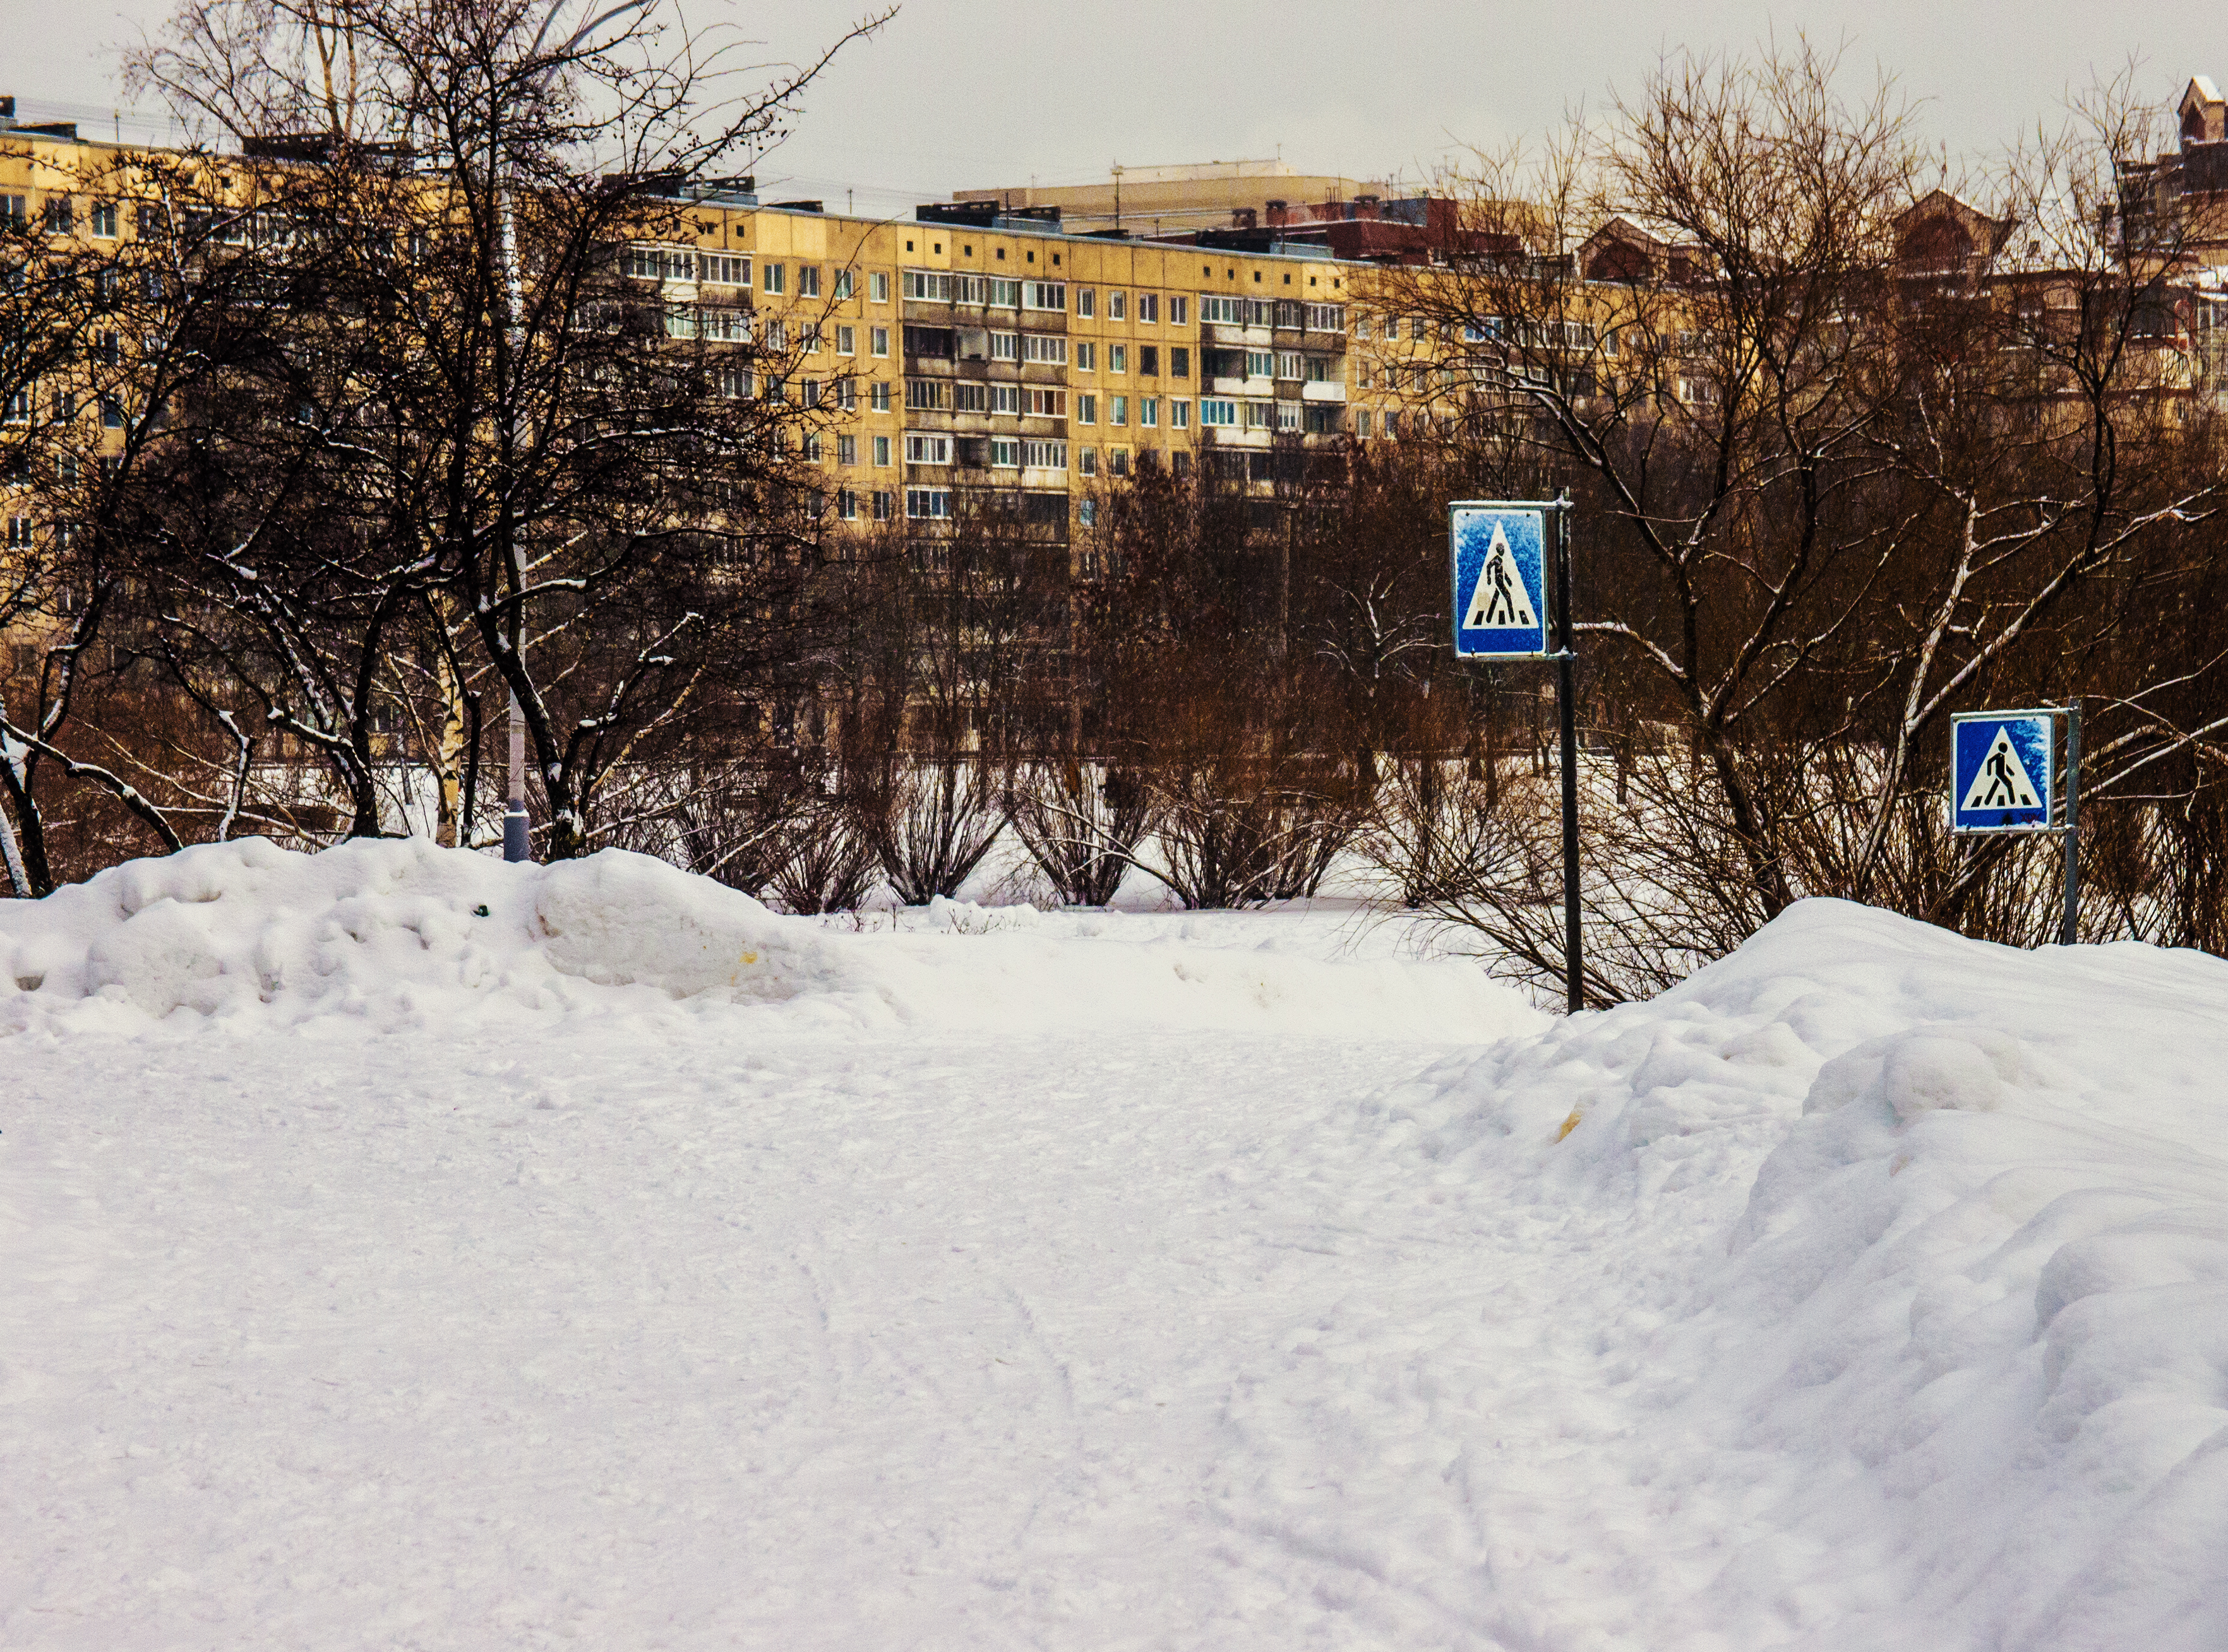
images, sky, snow, building, street light, window, tree, branch, natural landscape, freezing, slope, plant, urban design, landscape, twig, traffic sign, geological phenomenon, road, event, winter, city, precipitation, house, frost, suburb, street sign, street, apartment, evening, sign, signage, font, signaling device, light fixture, mixed use, winter storm, ice, condominium, transport